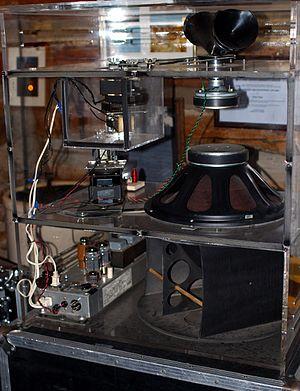
Tomorrow Never Knows est une chanson des Beatles parue sur l’album Revolver, le 5 août 1966 au Royaume-Uni, et le 8 août aux États-Unis. Elle a été écrite par John Lennon mais créditée Lennon/McCartney, comme toutes les chansons du groupe composées par Lennon et Paul McCartney, en collaboration ou non.